Reykjavík Maritime Museum

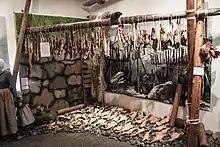
Fish drying display

This exhibition portrays the Icelandic fisheries at the turn of the 20th century, and realistically depicts the lives of Icelandic fishermen. In the late 19th century, fishing the coastal waters in rowboats was the most common method of commercial fishing. This time is represented by the Farsæll, a four-person rowboat built around 1900. As the demand for salted fish grew through the 19th century, larger vessels which could go further out to sea became more common. The history of Iceland's fishery in the 20th century is full of technological advance and new methods of working. The Municipal Fishing Company is an important part of the museum’s exhibition – from 1947 until 1991, the company operated in the same building as the museum.